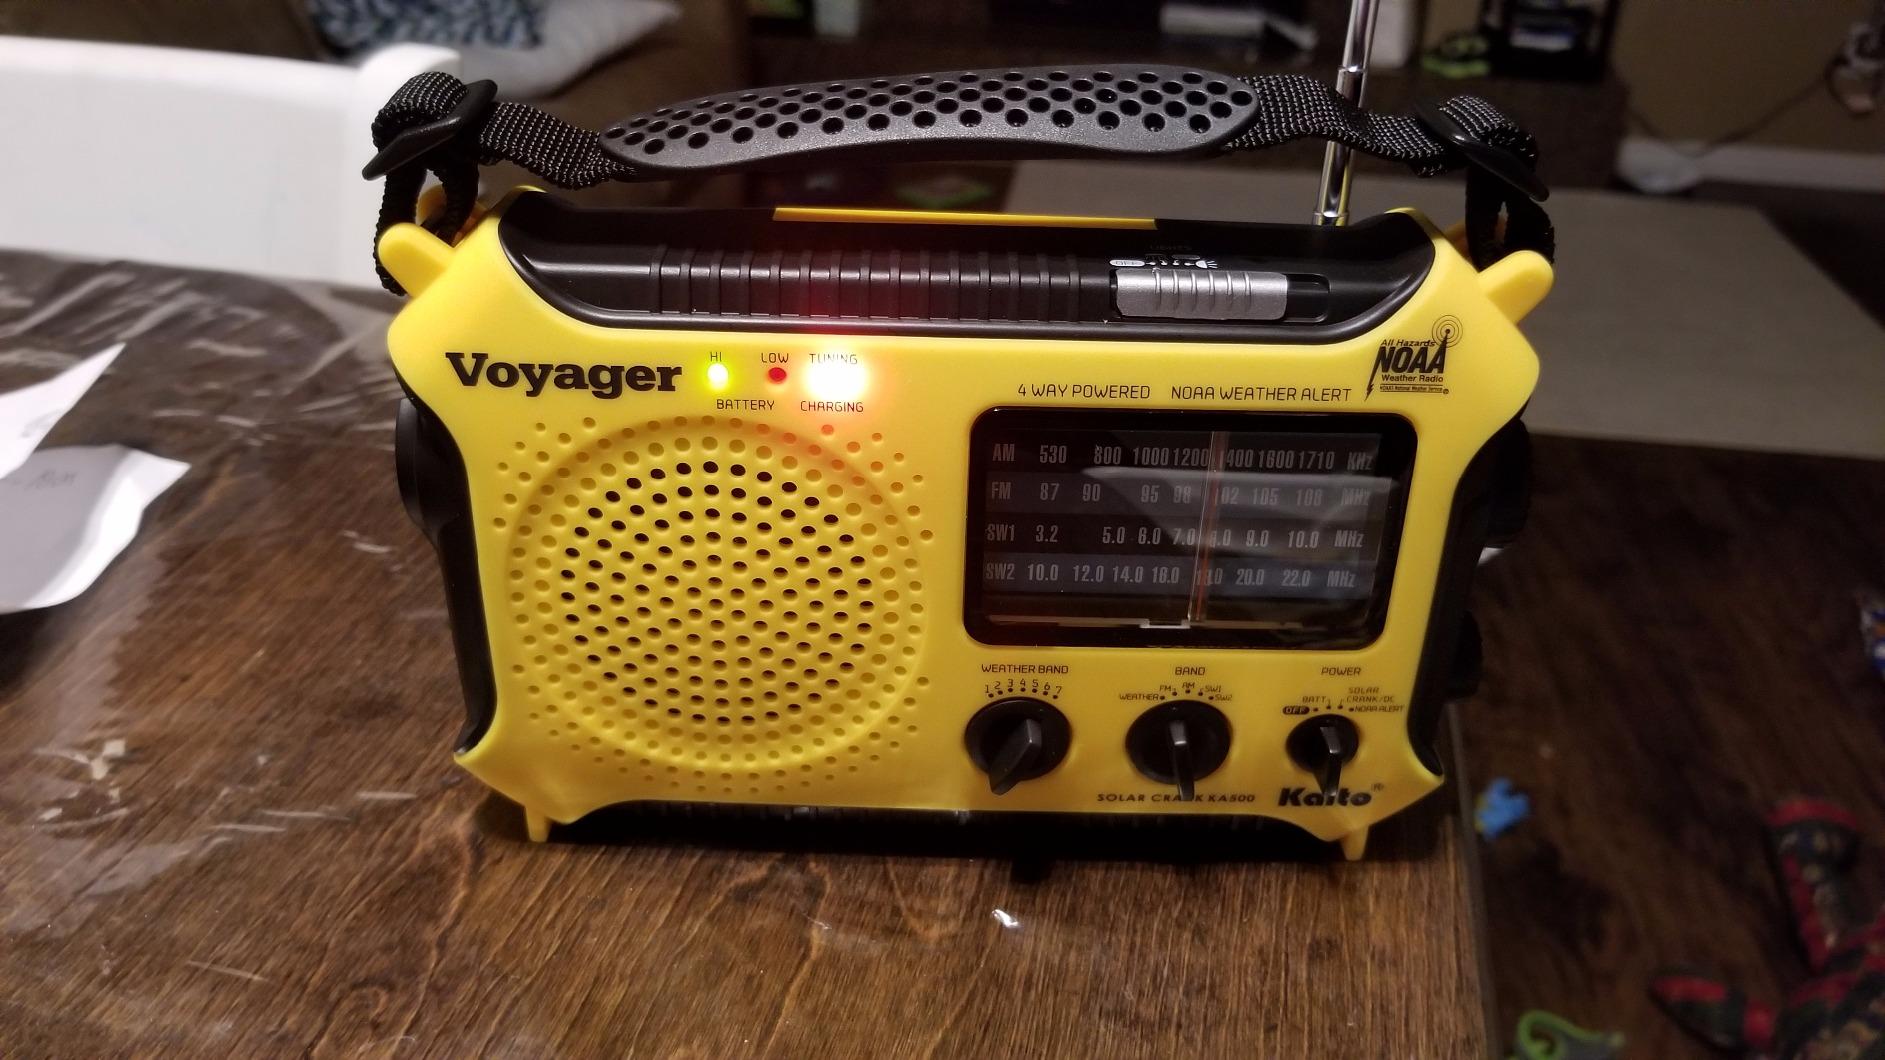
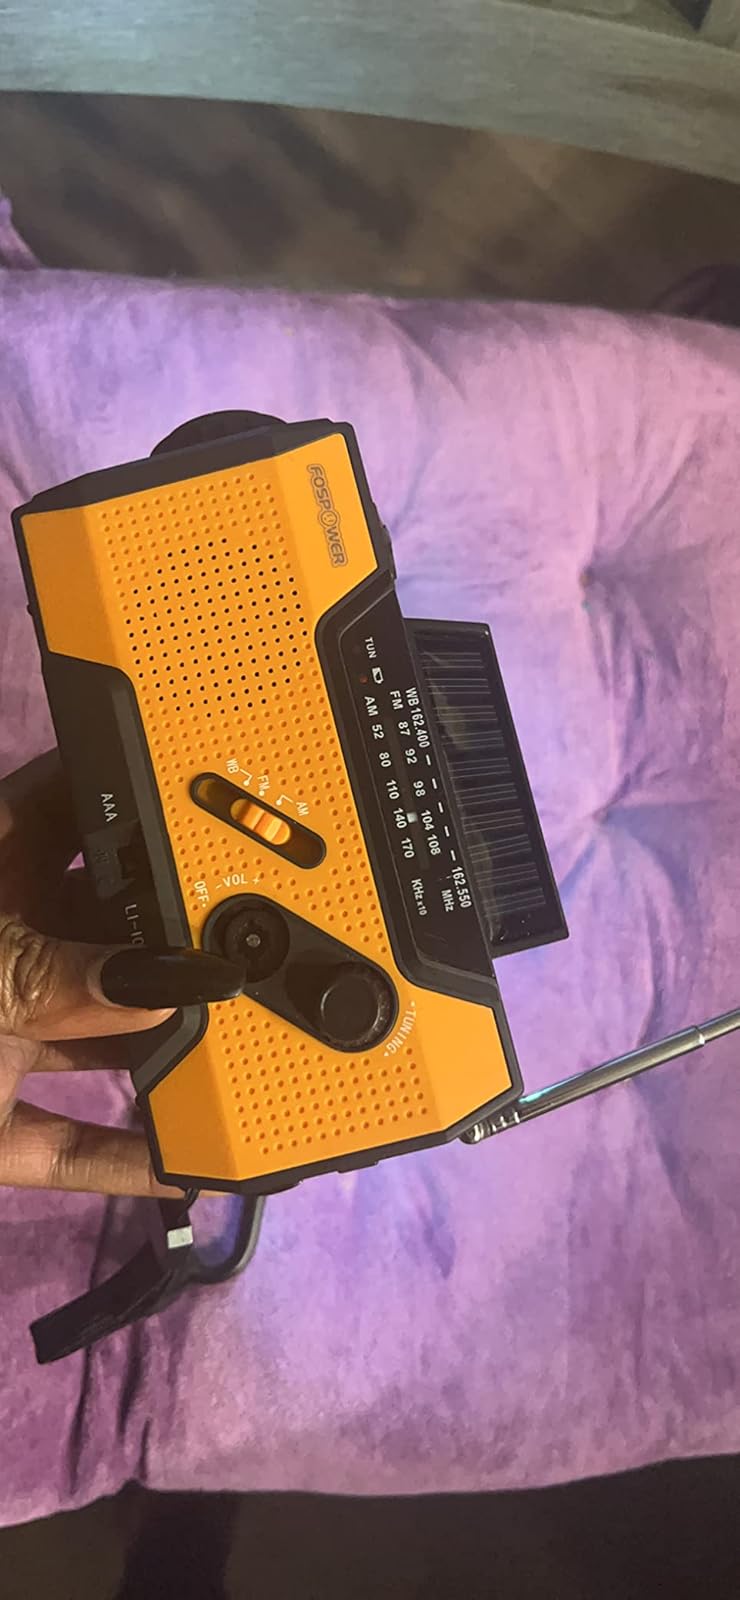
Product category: radio
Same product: no